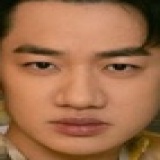
diễn viên Vương Tổ Lam